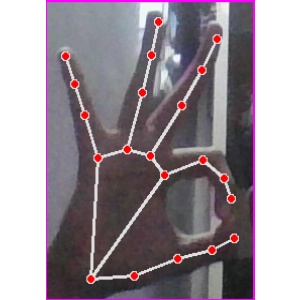
अक्षर: ण